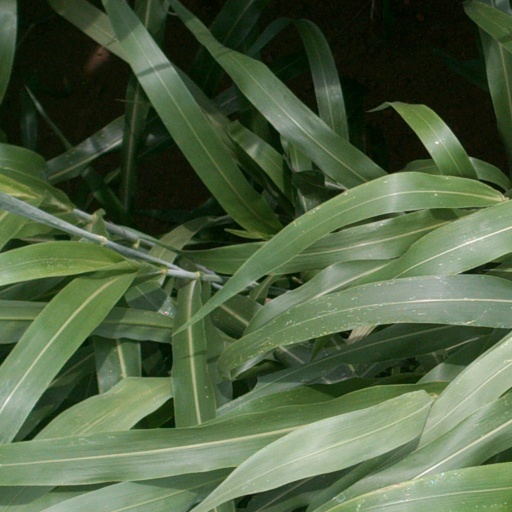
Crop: sorghum